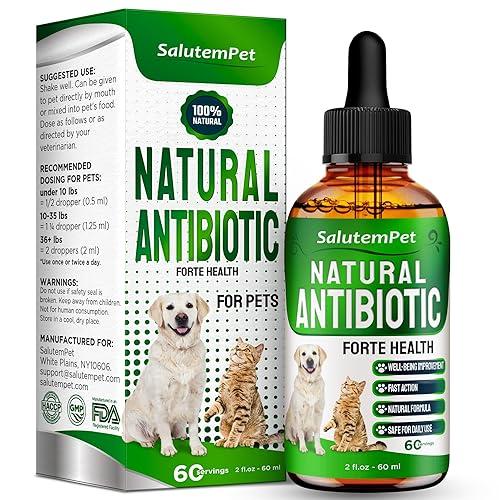
Boksi na chupa vyenye rangi nyeupe na ya kijani, nje kukiwa kumechorwa picha ya mbwa na paka. Ndani kuna dawa inayotumika kuua bakteria, hasa wanaoshambulia wanyama hao.